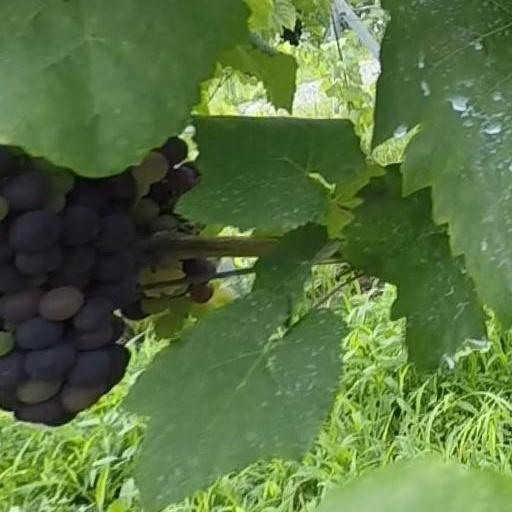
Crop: grape